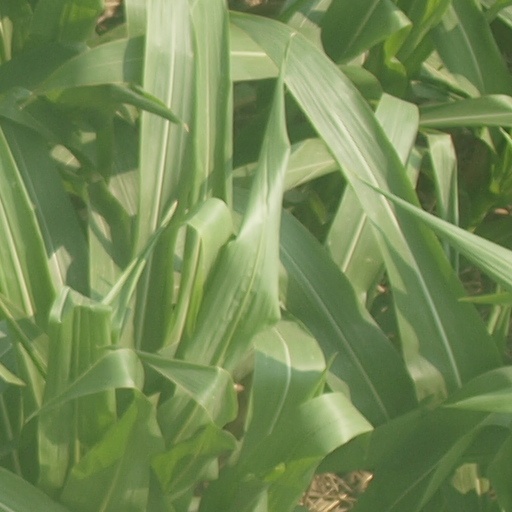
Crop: maize; corn